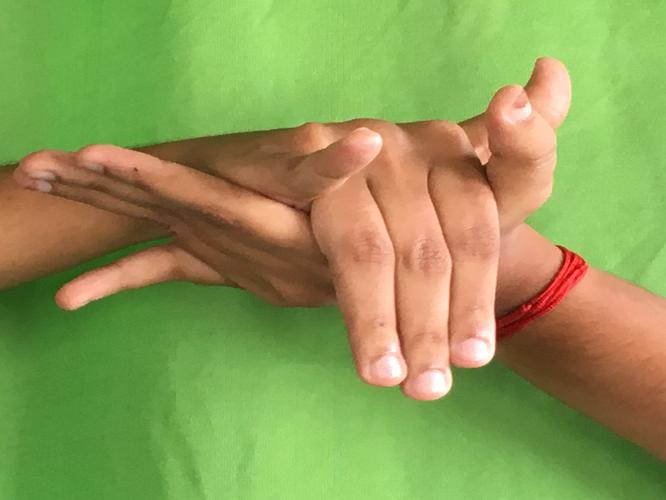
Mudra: Kurma
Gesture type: double_hand